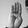
ASL letter: B